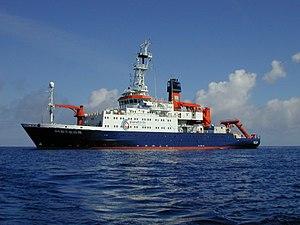
Le FS Meteor est un navire océanographique multidisciplinaire allemand exploité par l'Université de Hambourg. Il opère principalement dans les régions de l'Atlantique, de l'océan Pacifique oriental et de l'océan Indien occidental, ainsi que dans la mer Méditerranée et la mer Baltique. L’actuel Meteor est le troisième navire de recherche allemand du même nom.